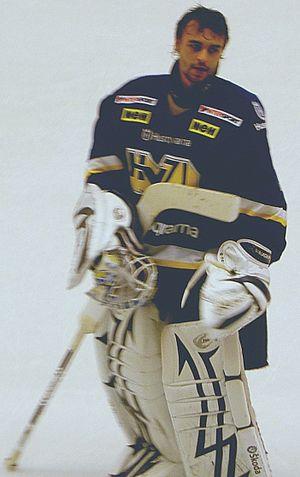
Stefan Daniel Patryk Liv est un joueur professionnel de hockey sur glace évoluant au poste de gardien de but suédois. Il est médaillé d'or avec la Suède aux Jeux olympiques de Turin.